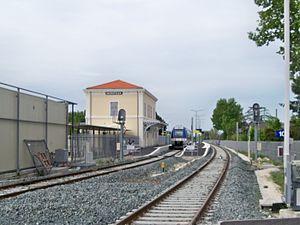
arrivée d'un train en gare de Monteux
La ligne de Sorgues - Châteauneuf-du-Pape à Carpentras est une ligne de chemin de fer française qui relie la Gare de Sorgues - Châteauneuf-du-Pape à celle de Carpentras dans le département de Vaucluse en région Provence-Alpes-Côte d'Azur. Elle a rouvert au service voyageurs le 25 avril 2015. Elle constitue la ligne 927 000 du réseau ferré national.
La gare de Monteux est une gare ferroviaire française située sur le territoire de la commune de Monteux dans le département de Vaucluse, en région Provence-Alpes-Côte d'Azur.